Presentation of Mary

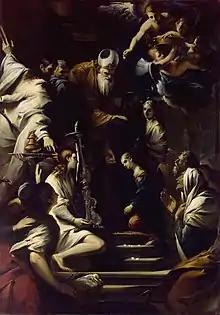
"Presentation of the Virgin in the Temple", Testa

Western depictions of the subject usually focus on the lone figure of the child Mary climbing the steep steps of the Temple. Having left her parents at the bottom, she is to be received by the High Priest and other Temple officials waiting at the top of the steps. Orthodox images of the event may include a procession of virgins headed by Mary.